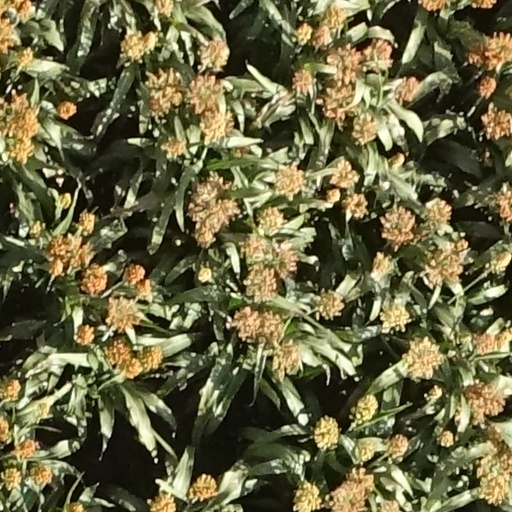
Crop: sorghum